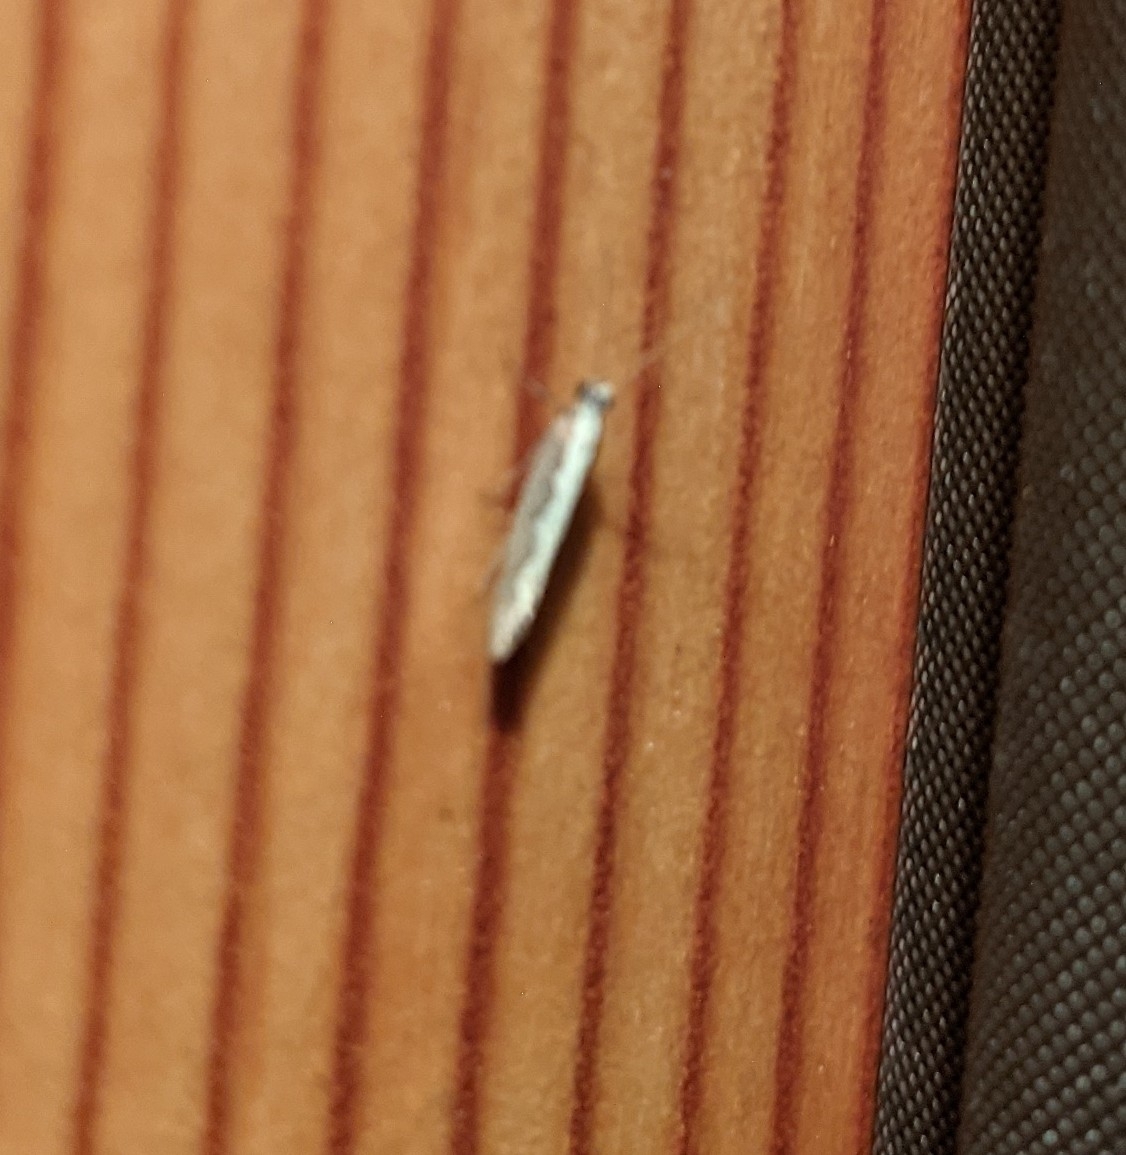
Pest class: diamondback_moth